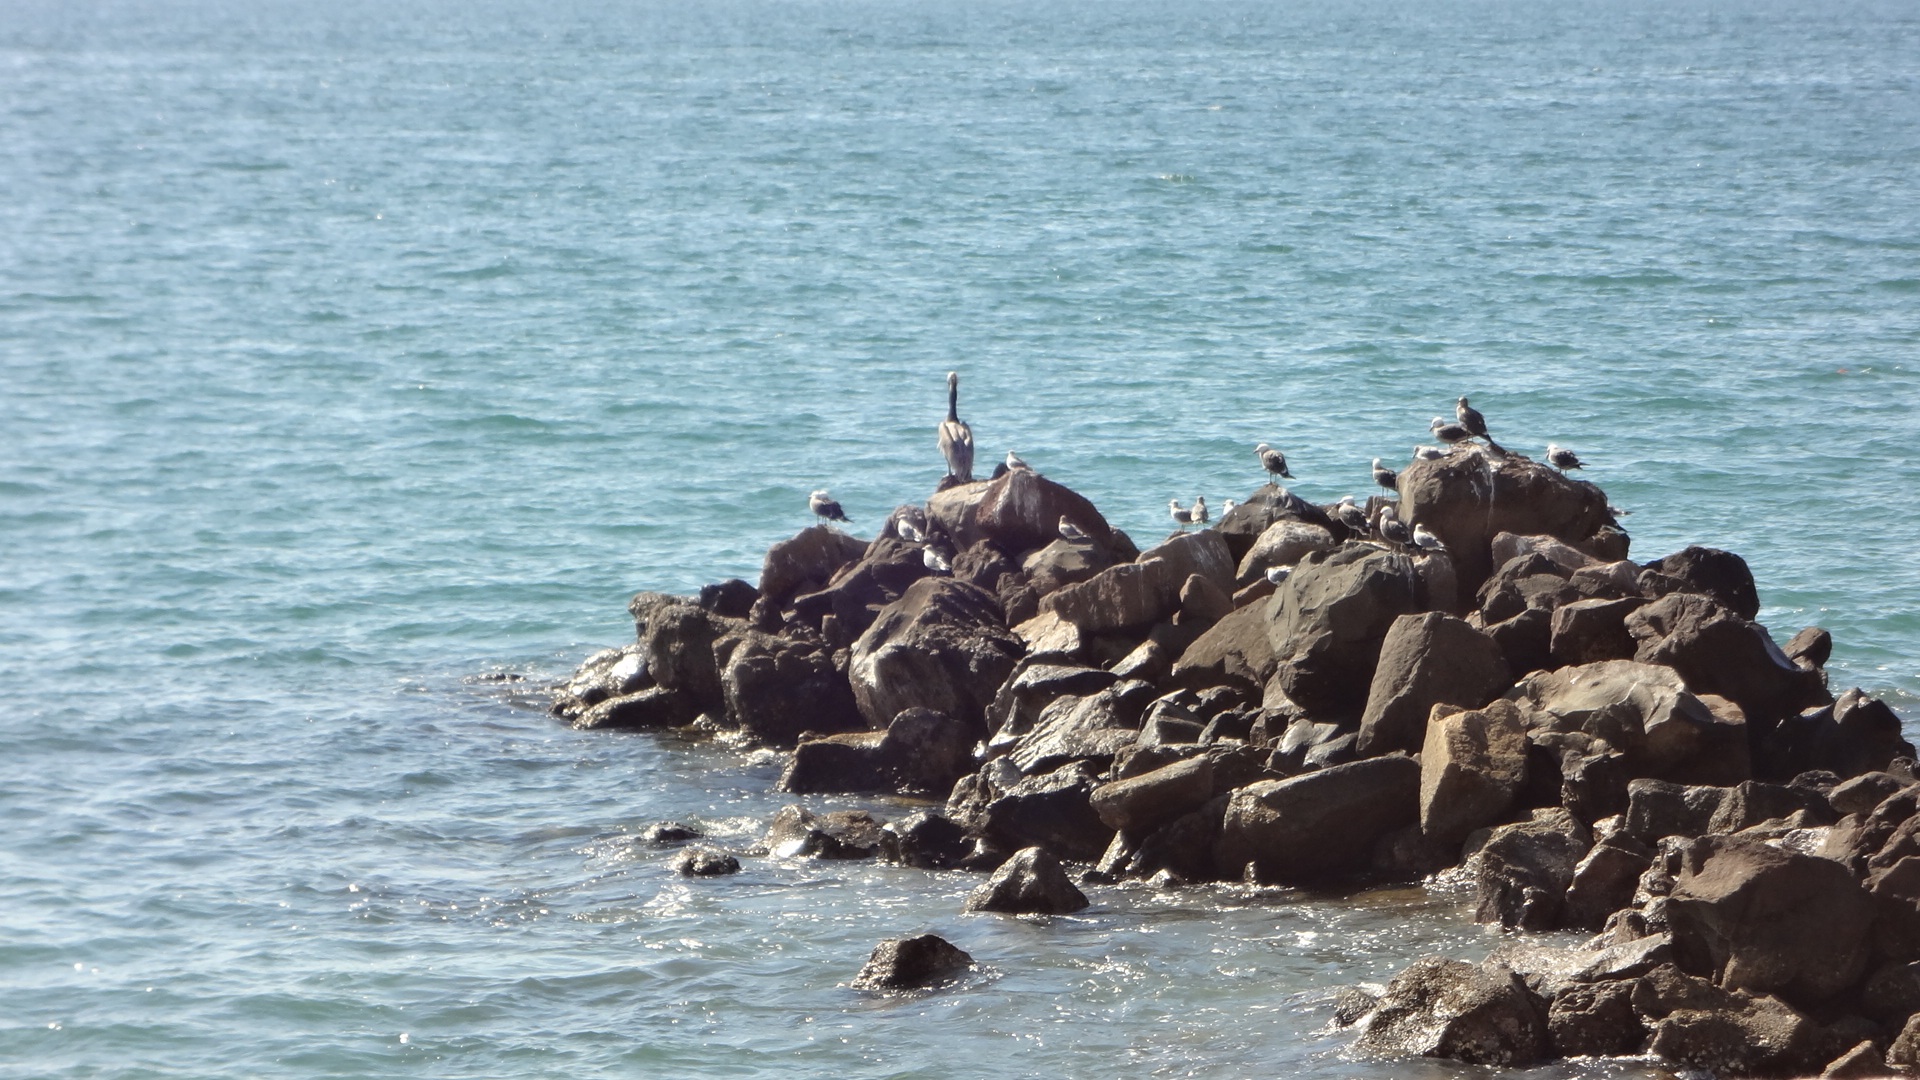
beach, sea, coast, rock, ocean, bird, shore, seabird, bay, cape, islet